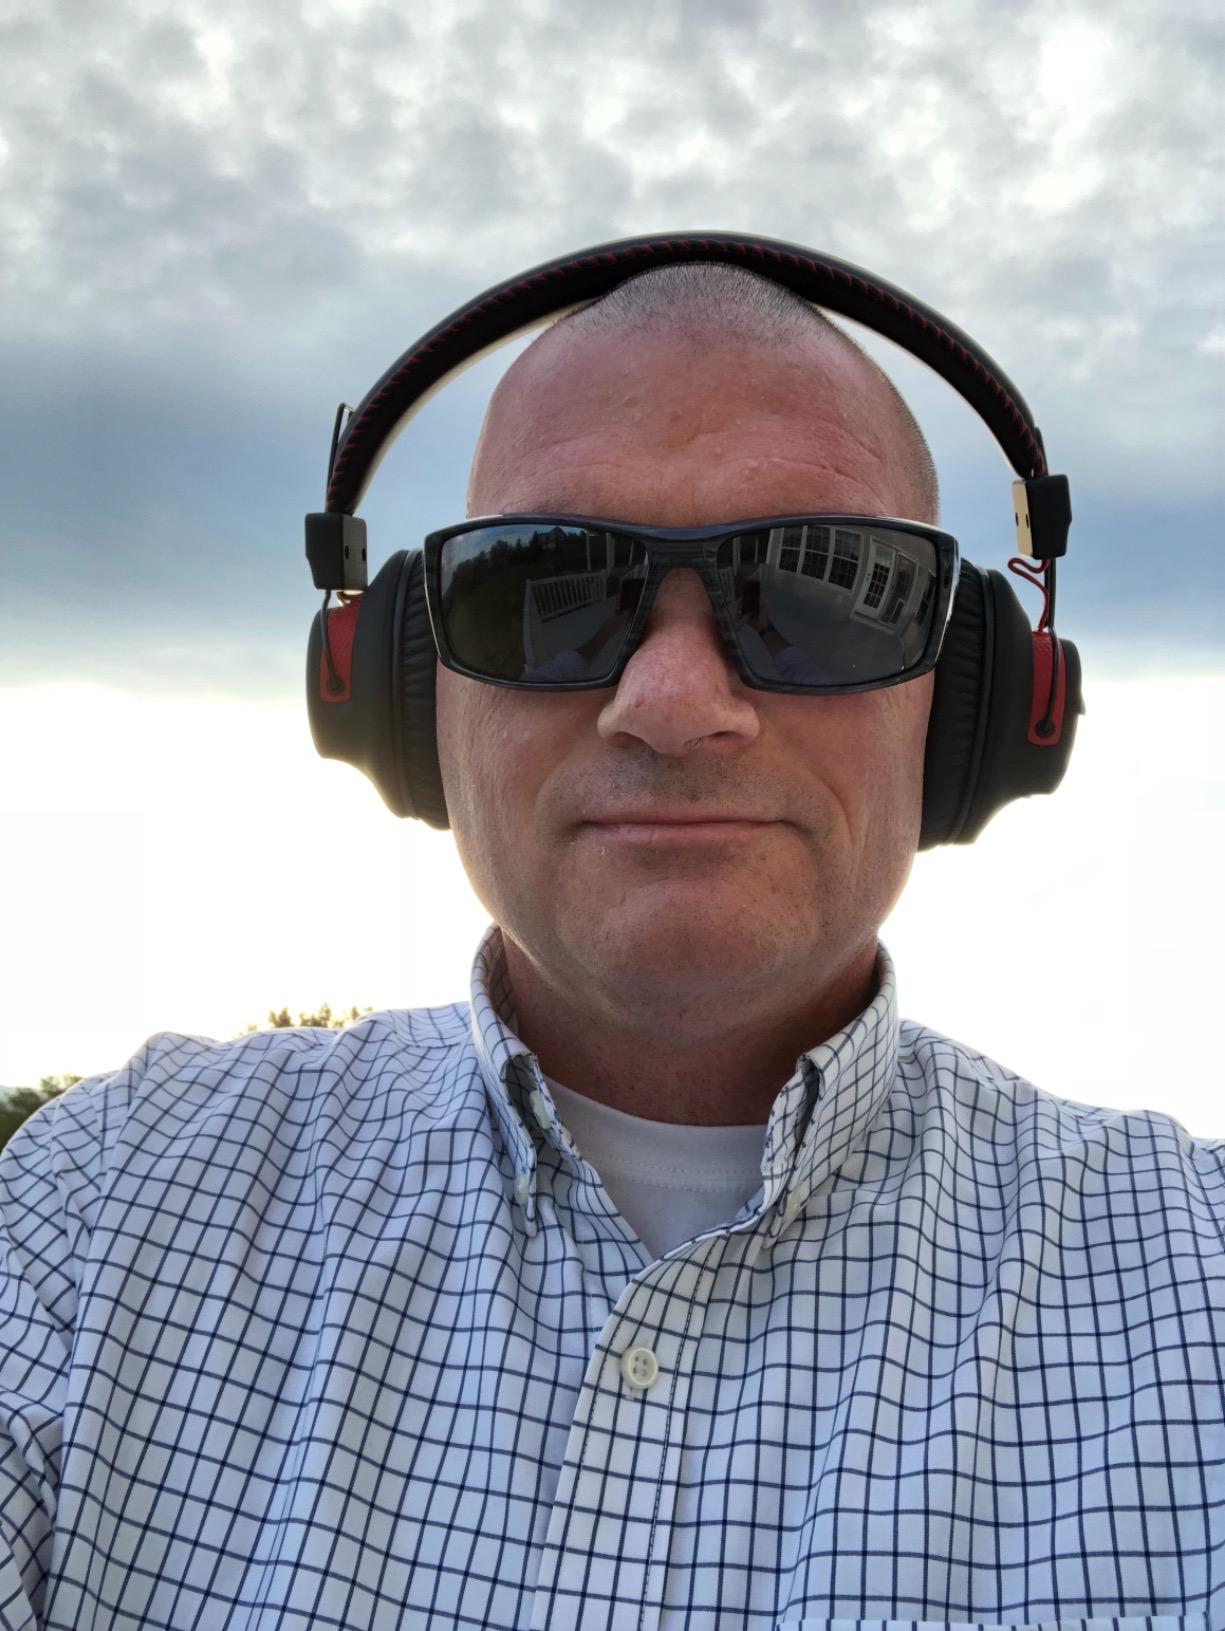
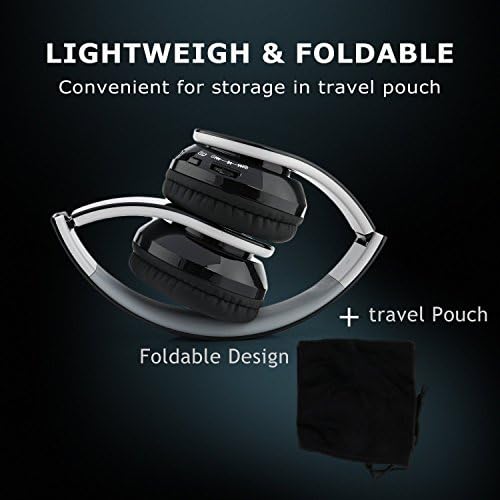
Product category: headphones
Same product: no